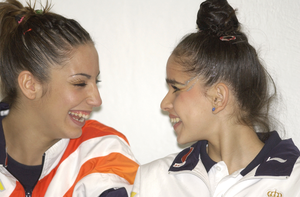
Les championnats d'Europe de gymnastique rythmique 2002, dix-huitième édition des championnats d'Europe de gymnastique rythmique, ont eu lieu du 8 au 10 novembre 2002 à Grenade, en Espagne.